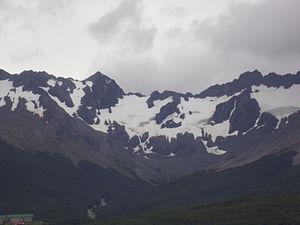
La province de Terre de Feu est une région administrative de l'Argentine située sur la grande île de la Terre de Feu, en Patagonie argentine. L'Argentine revendique le rattachement à la province des Malouines, de l'archipel de Géorgie du Sud-et-les Îles Sandwich du Sud et d'une partie de l'Antarctique. C'est la raison pour laquelle le nom complet de la région est « Terre de Feu, Antarctique et îles de l’Atlantique sud ».